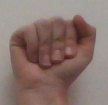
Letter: saad